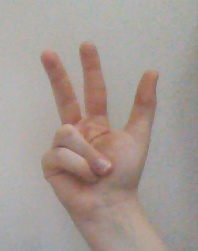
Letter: al